Moriville

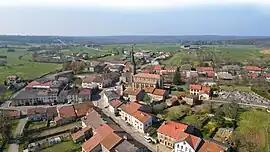
Aerial view of Moriville

Moriville is a commune in the Vosges department in Grand Est in northeastern France.